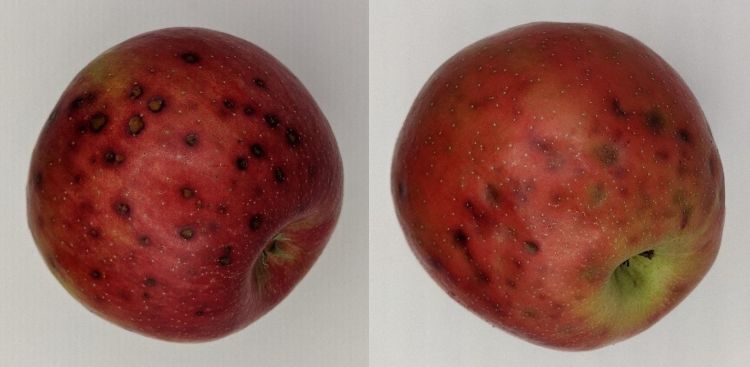
Plant: Apple
Disease: apple black rot